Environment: real
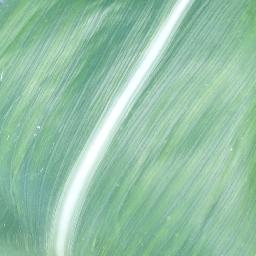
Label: healthy